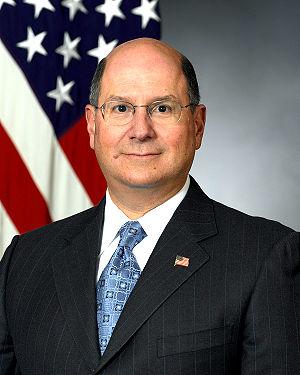
Donald Charles Winter, né le 15 juin 1948 à New York, est un homme d'affaires et politique américain membre du Parti républicain qui fut notamment secrétaire à la Marine des États-Unis.
Le secrétaire à la Marine des États-Unis est le chef civil du département de la Marine. Le poste était occupé par un membre du cabinet du président des États-Unis jusqu'en 1947, quand la Marine, l'Armée de terre, et l'Armée de l'air furent regroupées dans le nouvellement créé département de la Défense. Le poste de secrétaire à la Marine fut alors placé sous l'autorité du secrétaire à la Défense au lieu d'être un membre du Cabinet présidentiel.